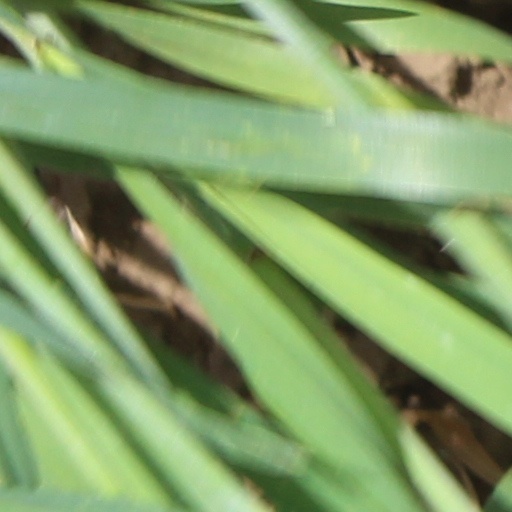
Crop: wheat